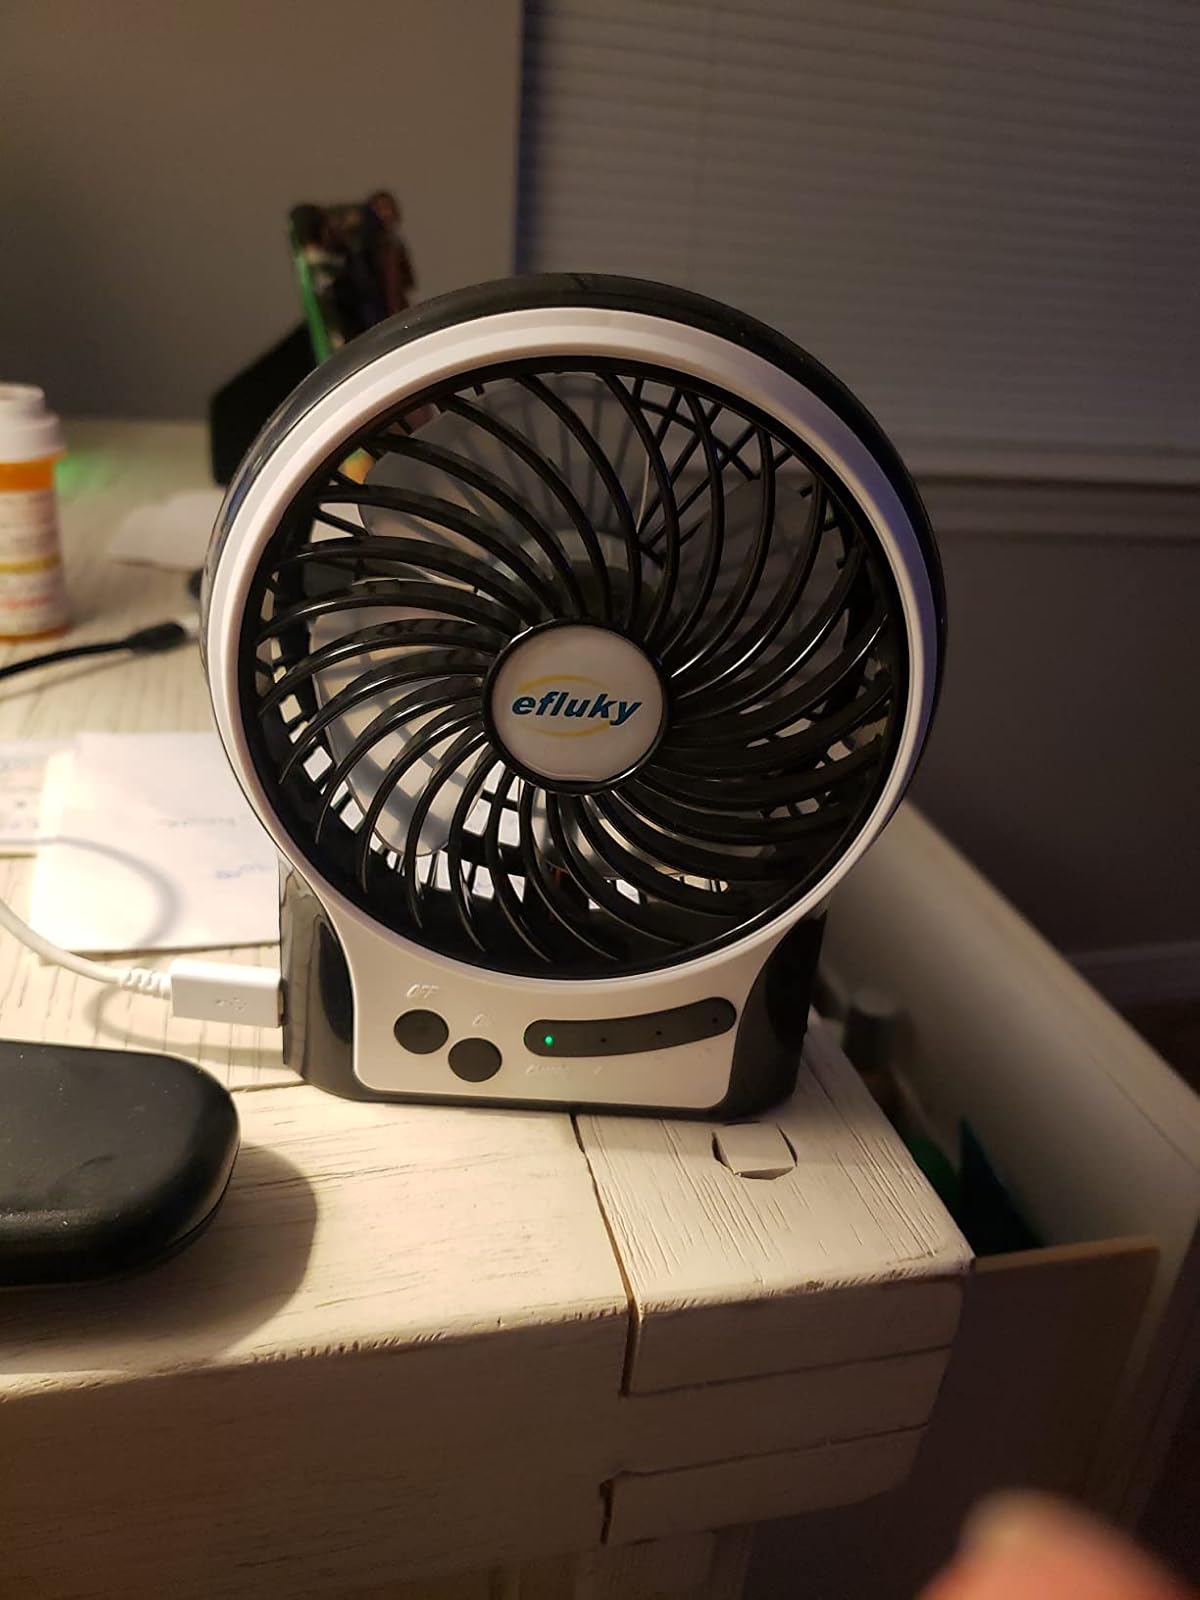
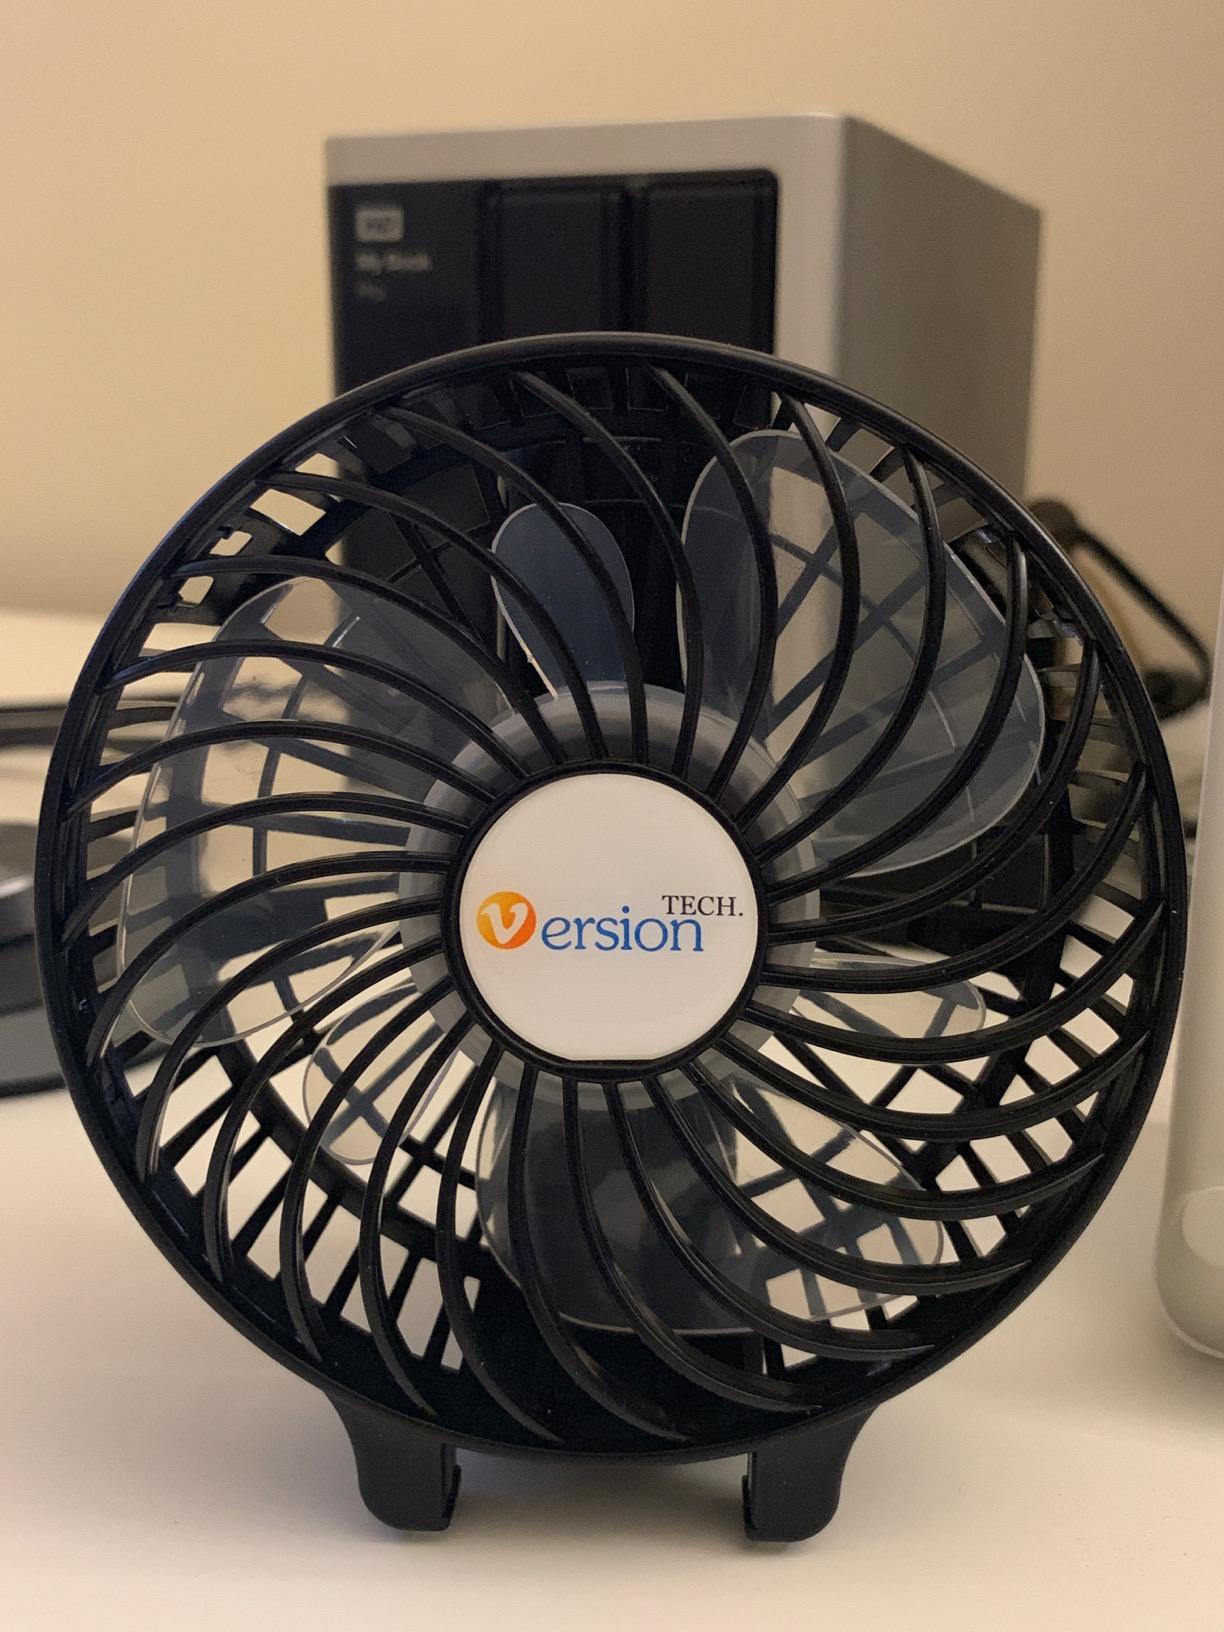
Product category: fan
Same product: no